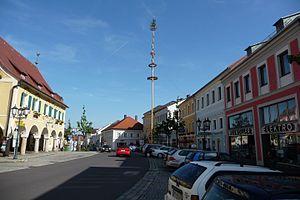
Rohrbach est une municipalité allemande du land de Thuringe, dans l'arrondissement du Pays-de-Weimar, au centre de l'Allemagne. En 2015, sa population est de 214 habitants.